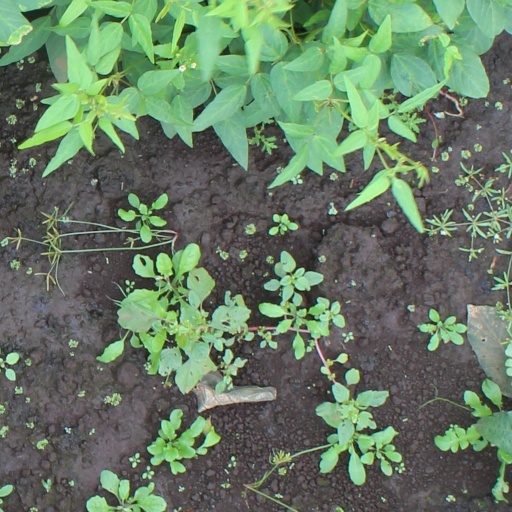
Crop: soybean